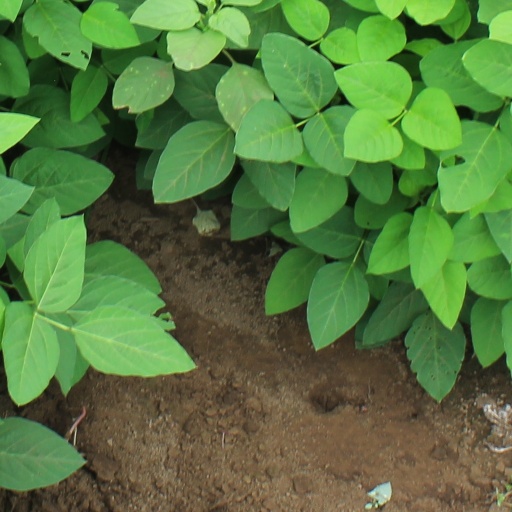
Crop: soybean